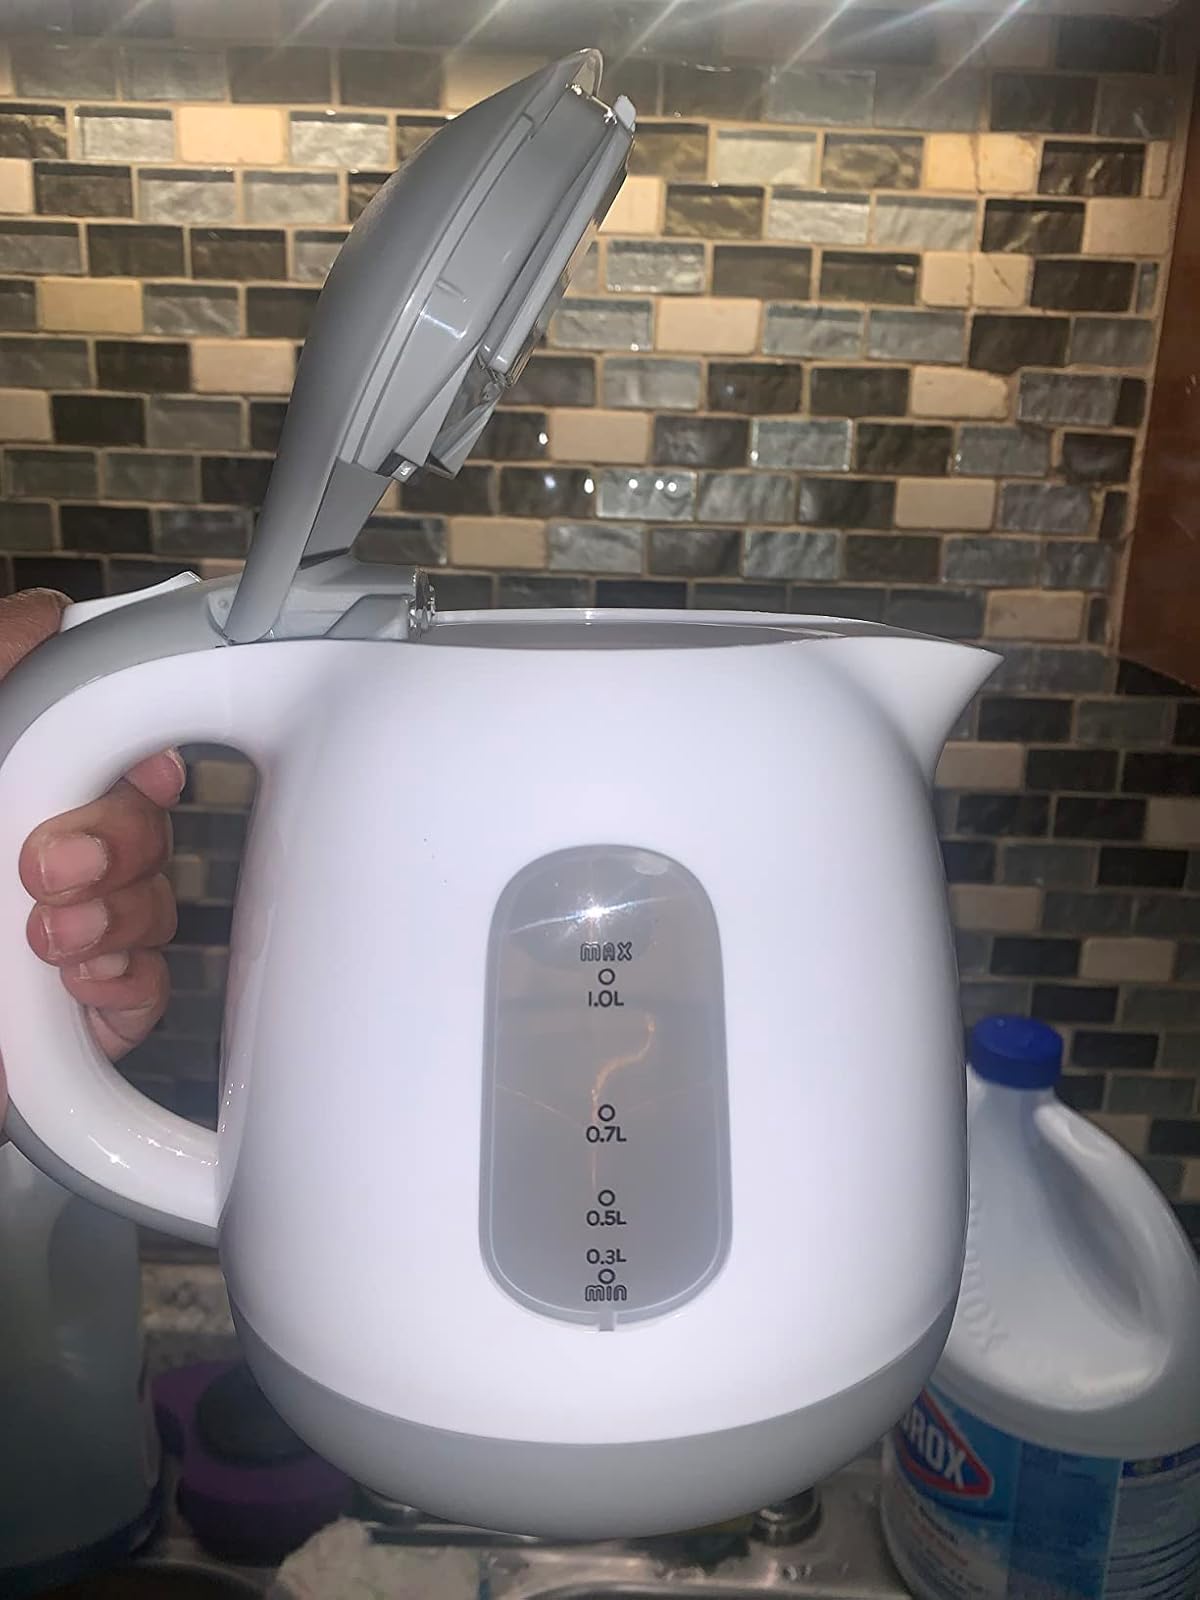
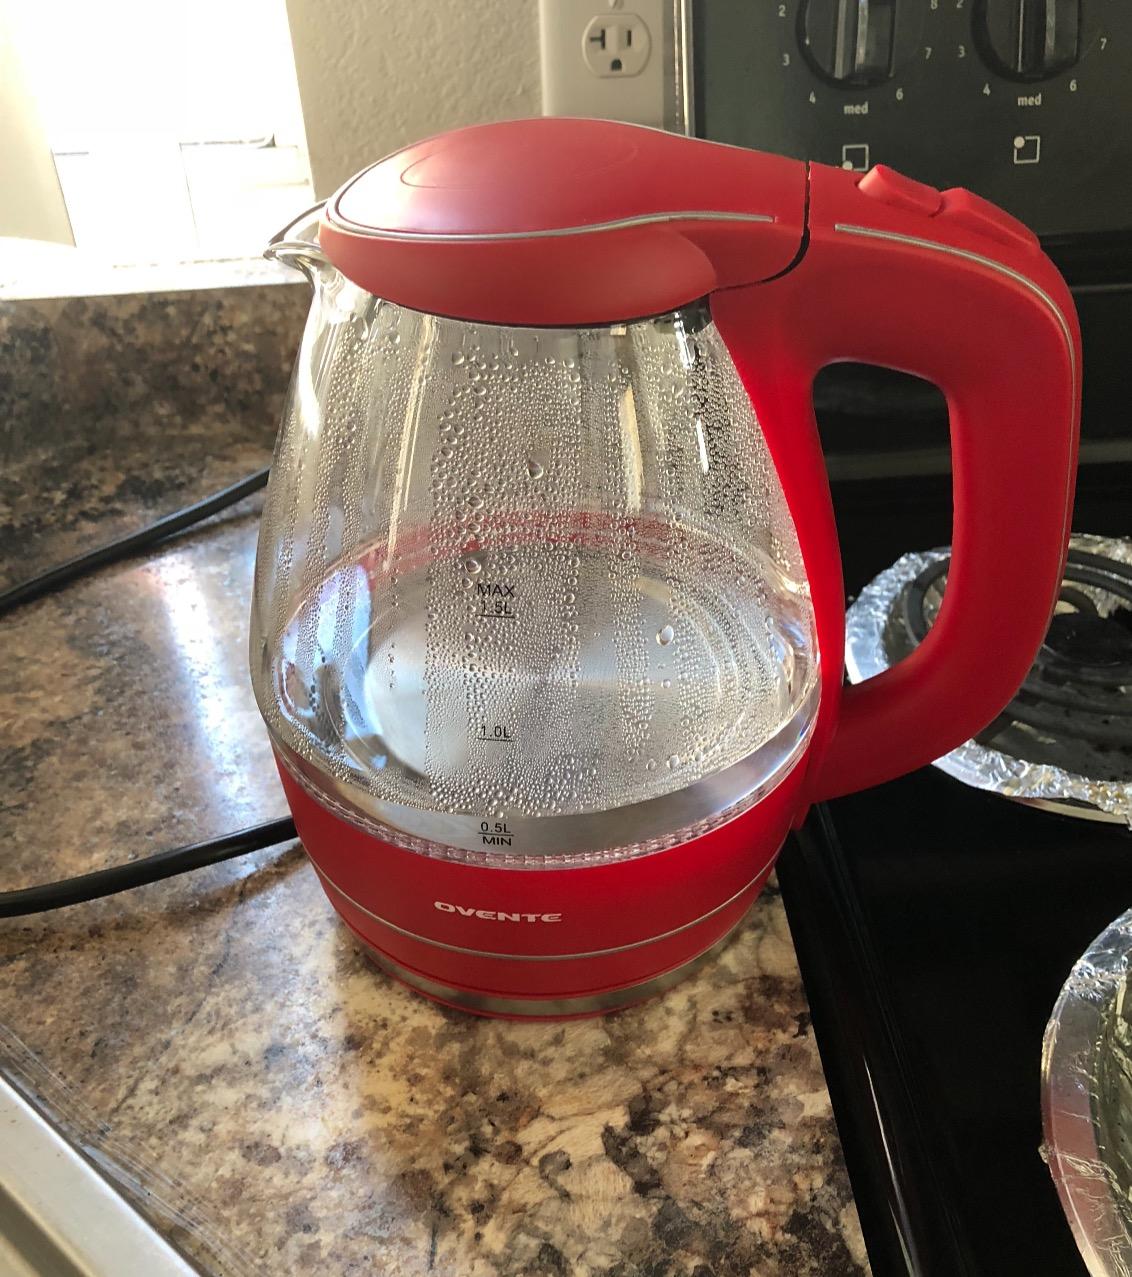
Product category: items_kettle
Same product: no